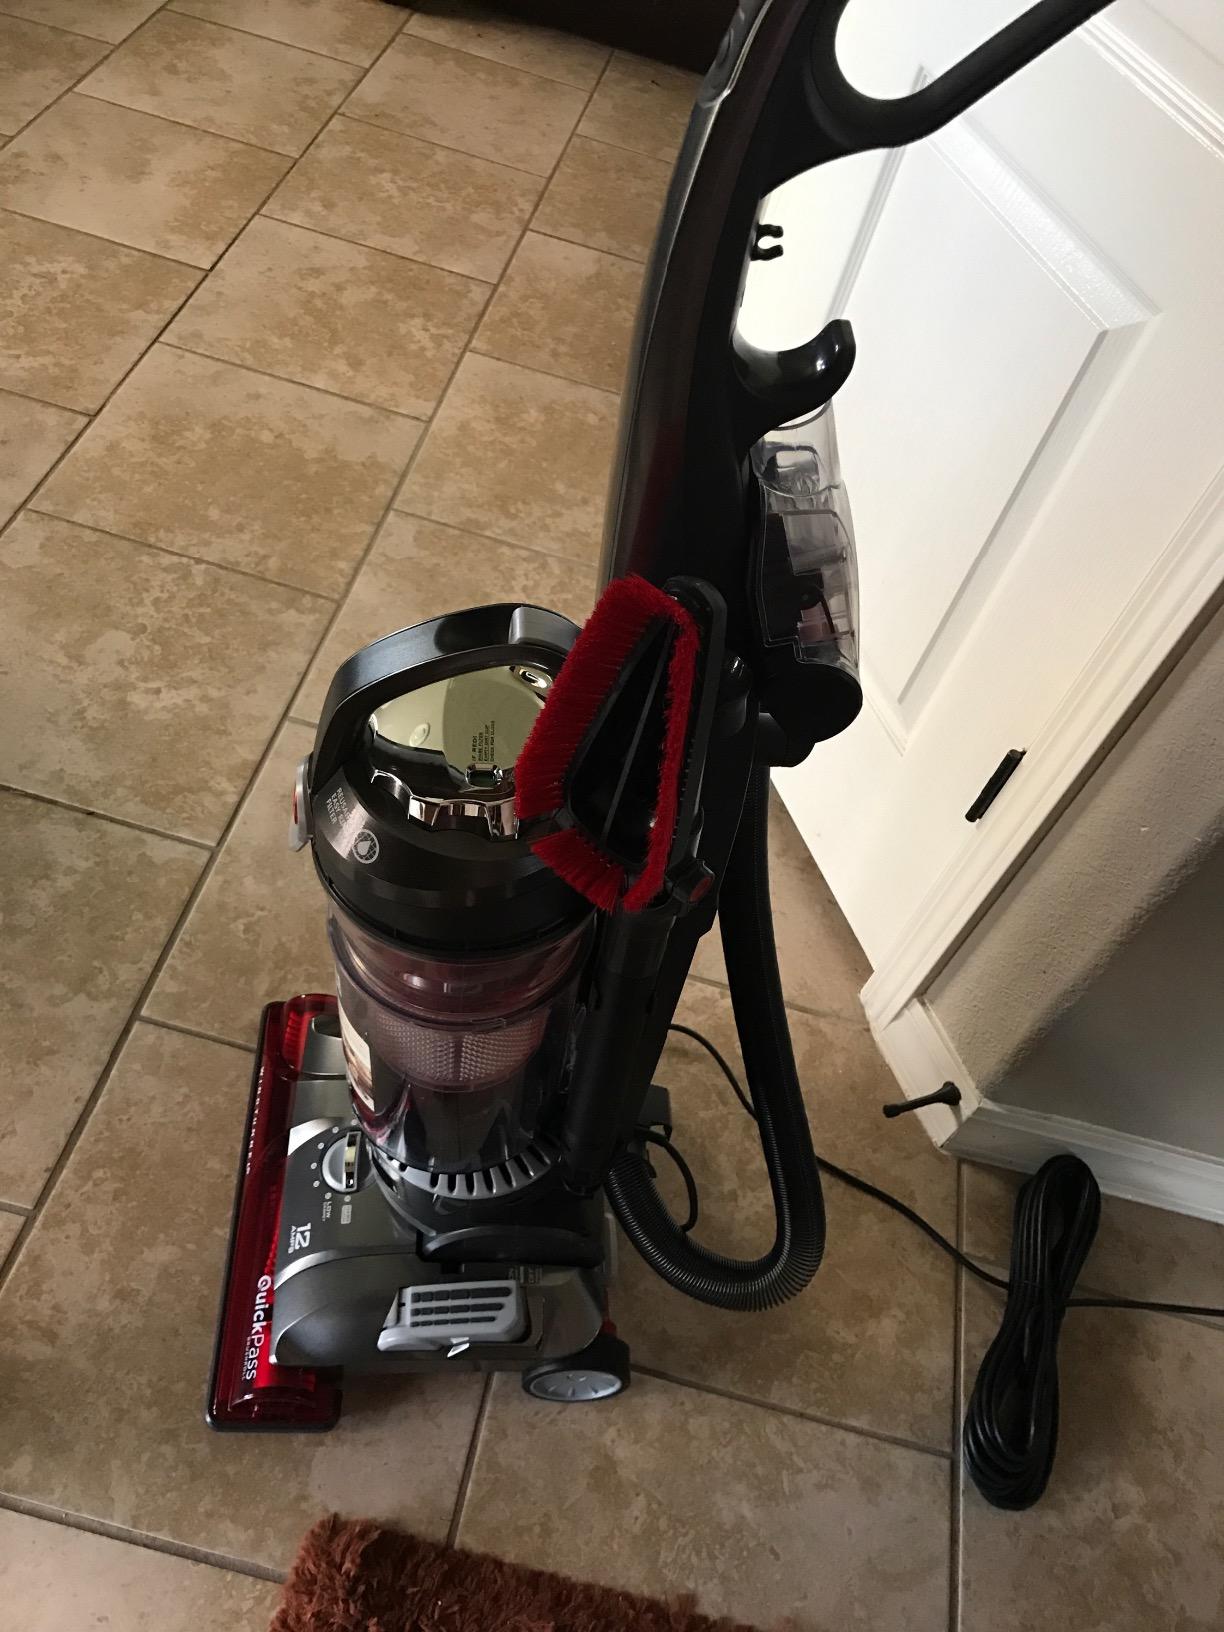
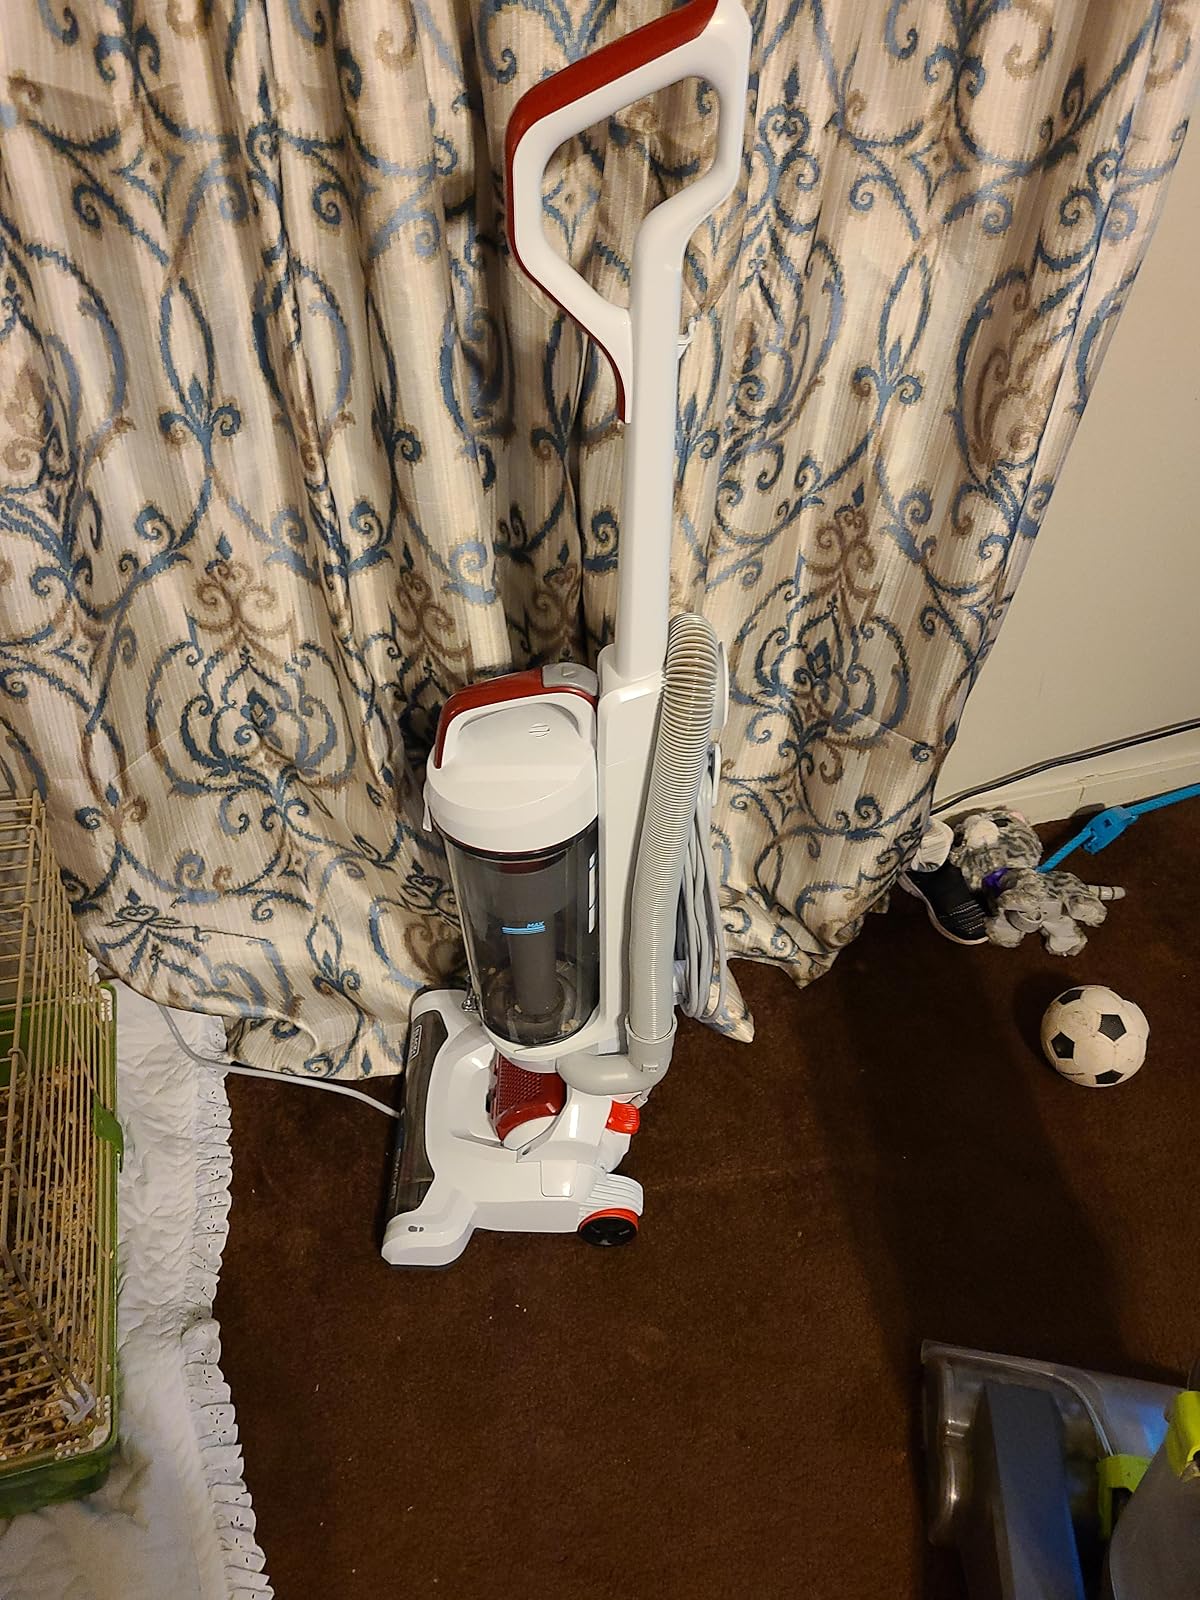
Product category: items_vacuum
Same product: no